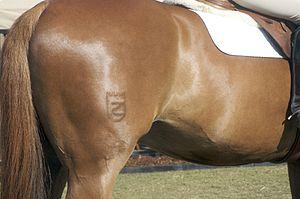
Zangersheide est à la fois un haras situé à Lanaken en Belgique, et un registre destiné aux chevaux de saut d'obstacles, créé par ce haras. Les chevaux Zangersheide ne constituent pas vraiment une race, mais plutôt un regroupement de chevaux sélectionnés selon leurs performances sportives en saut d'obstacles. Le but est, à terme, de faire naître une race de chevaux d'obstacle. Dans ce but, le haras Zangersheide distribue des primes lors des concours, et encourage les propriétaires de chevaux d'obstacle performants à faire enregistrer leurs animaux chez eux. Tous les chevaux issus de l'élevage du haras de Zangersheide portent la lettre « Z » à la fin de leur nom.
L'éthique du cheval est un champ de réflexion éthique et philosophique autour du cheval, visant à remettre en question le comportement humain envers cet animal. Il inclut des questionnements quant aux choix d'élevage, de détention, d'utilisation et de fin de vie, en relation étroite avec la notion de respect et de bien-être du cheval. Ce débat se cristallise plus particulièrement autour de sujets sensibles tels que l'abattage du cheval, la consommation de sa viande, son statut juridique, la zoophilie, le dopage dans le milieu sportif, une éventuelle retraite après l'exploitation du cheval par l'être humain, le choix de l'euthanasie et la destination du corps de l'animal après sa mort. Les demandes sociétales portent notamment sur une reconnaissance du cheval en tant qu'animal de compagnie, et sur une meilleure prise en compte de sa sensibilité.
Le clonage du cheval est l'obtention d'un cheval porteur d'un capital génétique identique à celui d'un autre cheval, par une technique de fécondation artificielle. L’intérêt pour cette technique apparaît dès les années 1980. La pouliche Haflinger Prometea, premier cheval cloné vivant, est obtenue en 2003 dans un laboratoire italien. Au fil des années, la technique s'améliore. Elle est surtout employée sur des animaux performants mais castrés ou infertiles, dans un but de clonage reproductif. Ces chevaux servent alors d'animaux reproducteurs. Le clonage du cheval n'est maîtrisé que par quelques laboratoires dans le monde, notamment en France, en Argentine, en Amérique du Nord et en Chine. La technique a ses limites du fait qu'il reste quelques différences entre l'original et son clone, en raison de l'influence de l'ADN mitochondrial.